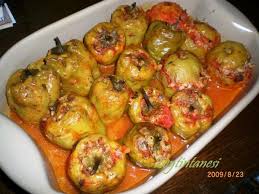
Yemek: biber_dolmasi